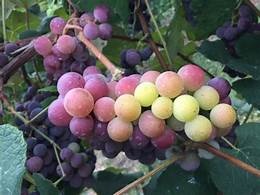
Label: grape